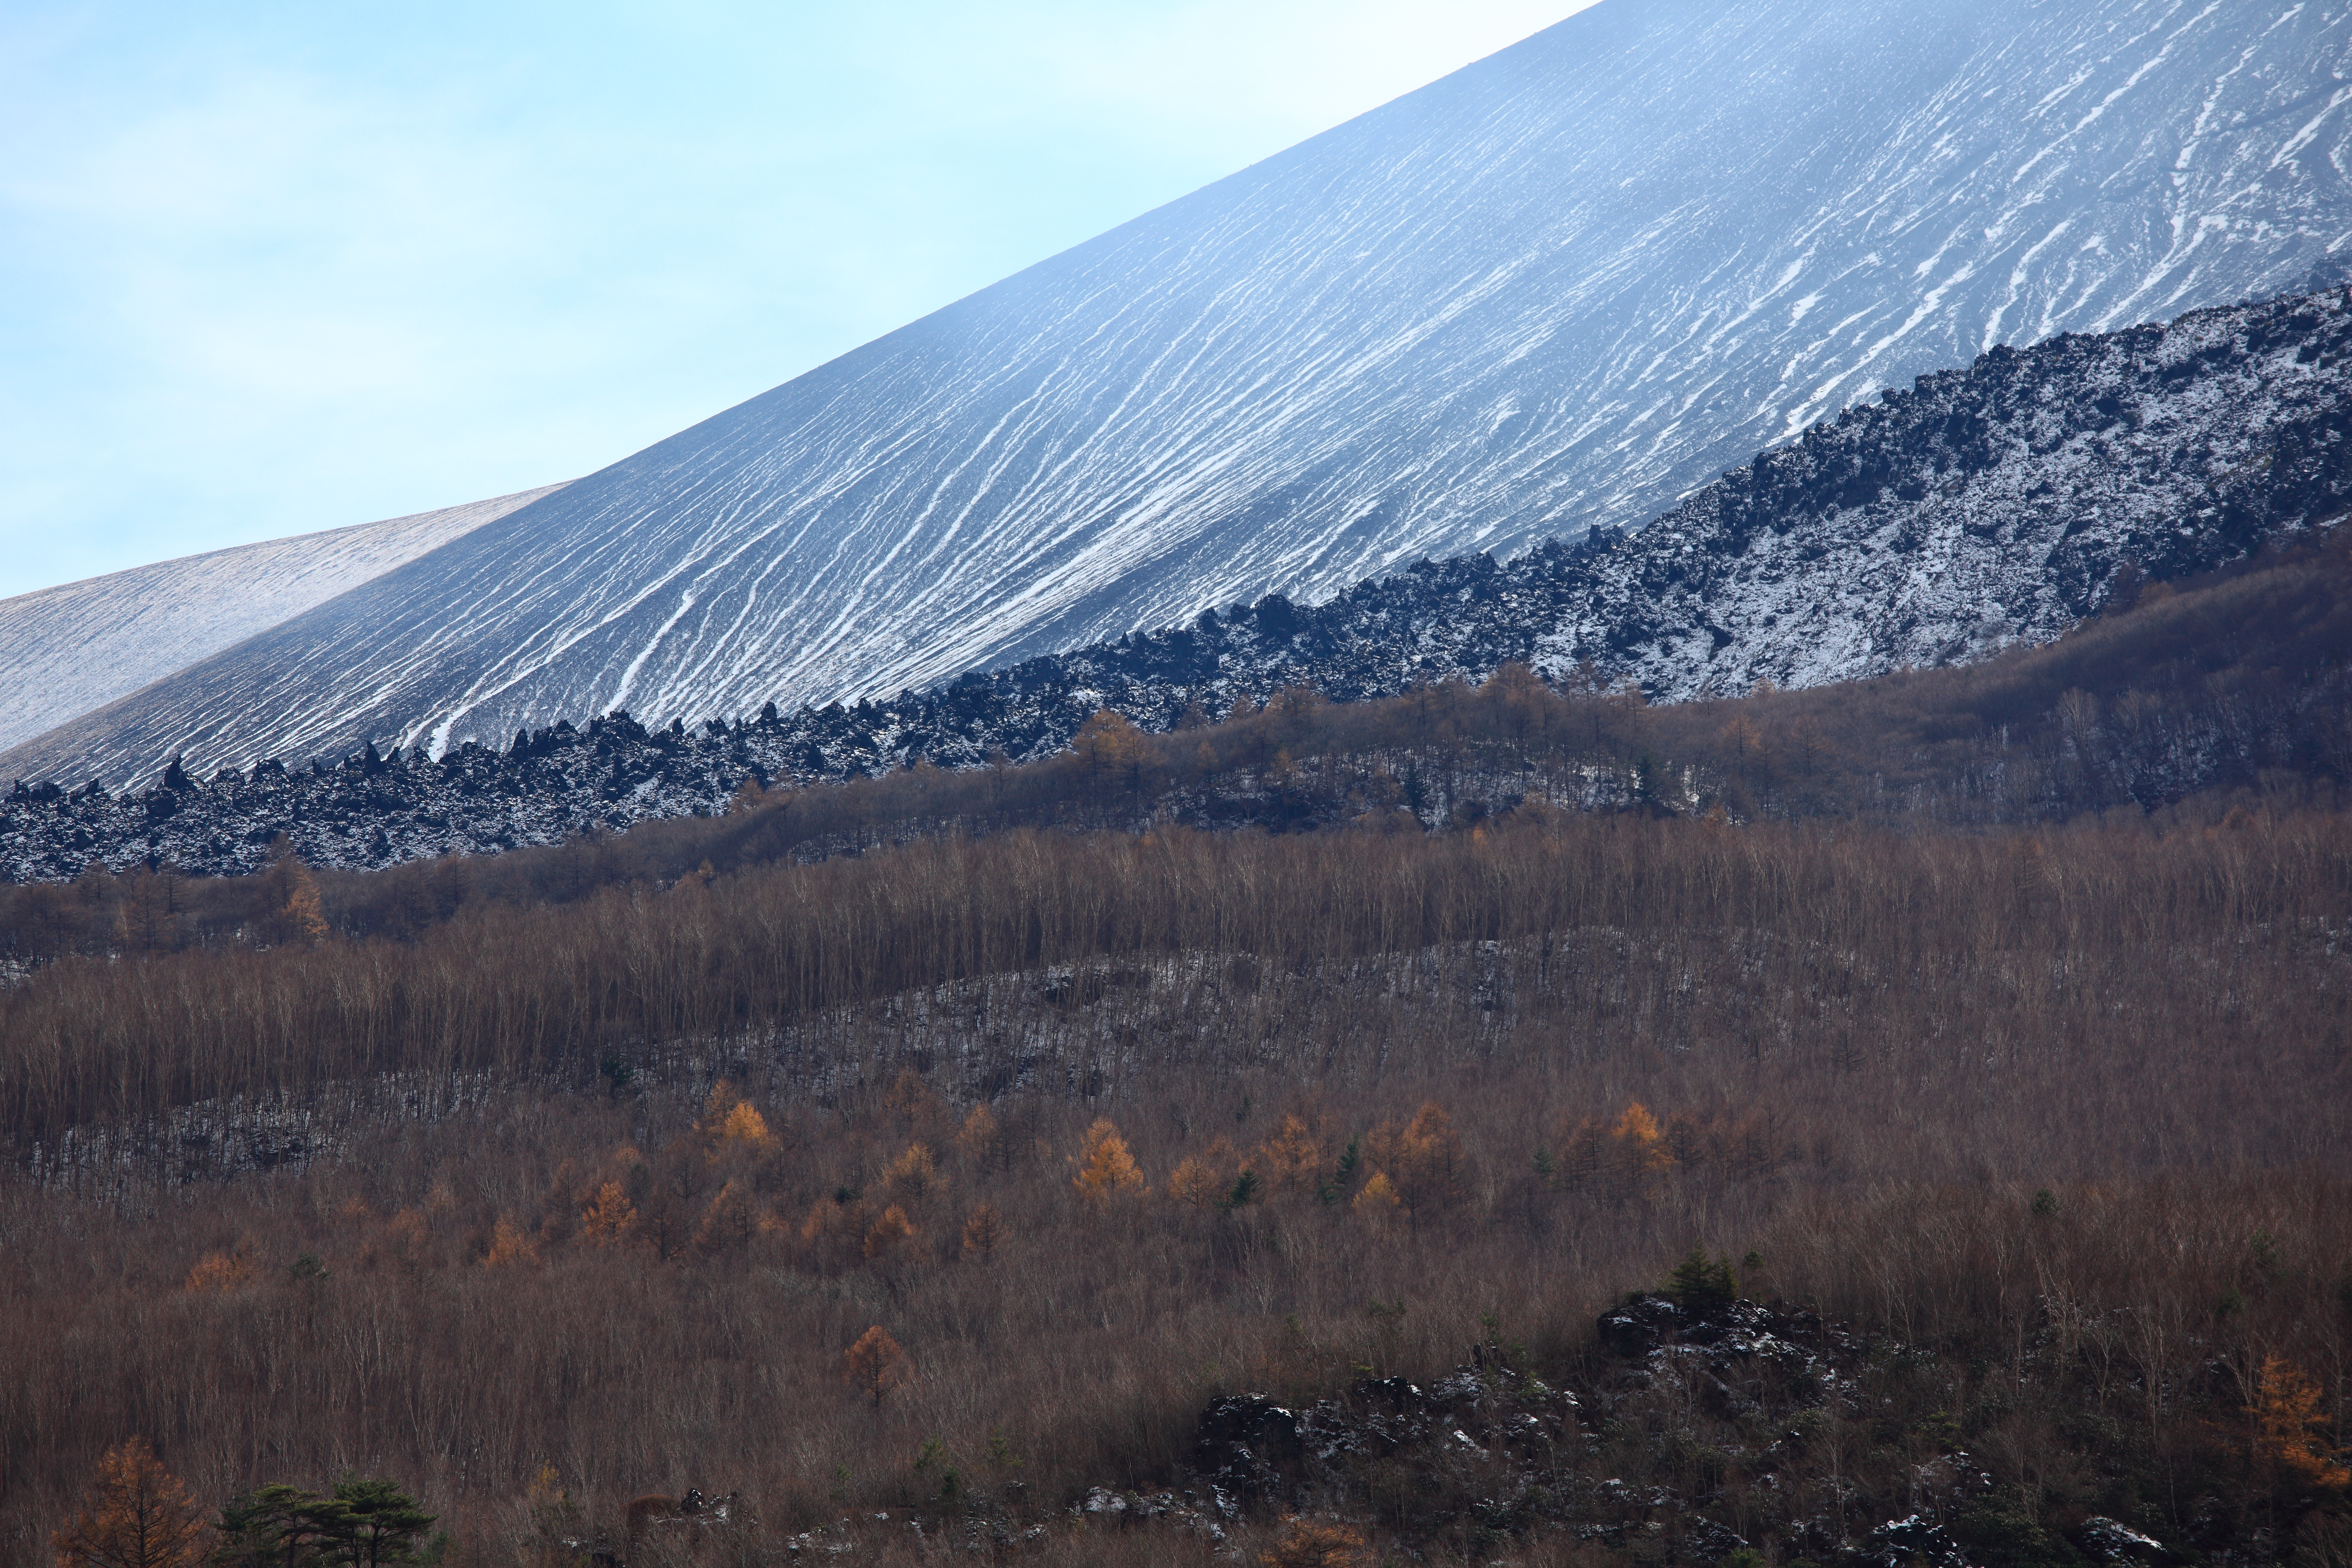
landscape, tree, nature, wilderness, mountain, snow, winter, morning, hill, view, mountain range, high, weather, season, ridge, summit, plateau, 5d, hires, fell, loch, markii, hi, res, resolution, asamayama, tundra, landform, geographical feature, atmospheric phenomenon, mountainous landforms